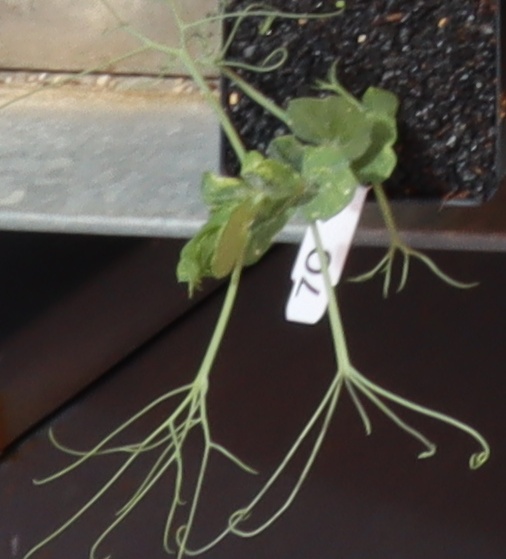
Label: Field Pea